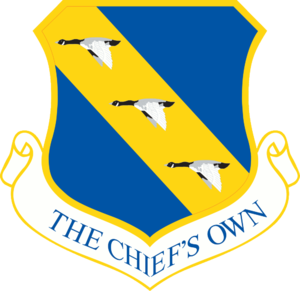
Voici une liste des installations de la United States Air Force.